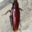
Label: cockroach